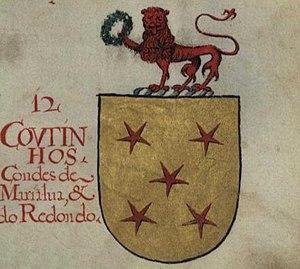
Blason des comtes de Redondo
La famille Coutinho est l'une des plus anciennes XIIIᵉ siècle et des plus illustres familles du Portugal, qui a acquis ses lettres de Noblesse pour de hauts faits d'armes et ses relations privilégiées avec la maison royale du Portugal.